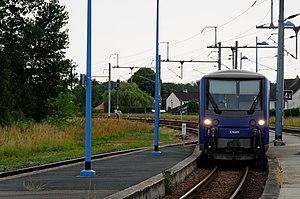
Autorail X 74501 (TER Centre) arrivant en gare de Gièvres, Loir-et-Cher, France
La gare de Gièvres est une gare ferroviaire française des lignes de Vierzon à Saint-Pierre-des-Corps et de Salbris au Blanc, située sur le territoire de la commune de Gièvres, dans le département de Loir-et-Cher, en région Centre-Val de Loire.